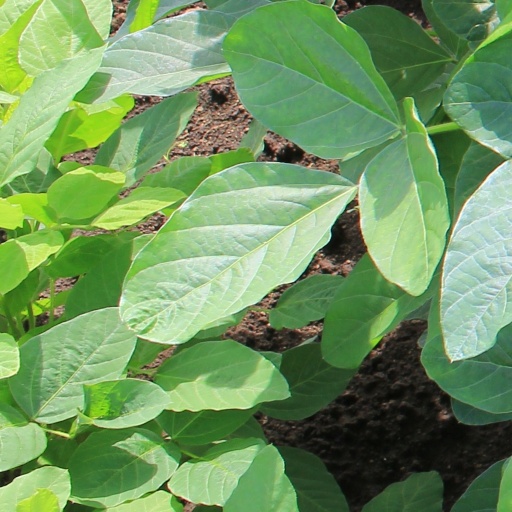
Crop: soybean